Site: brandenburg
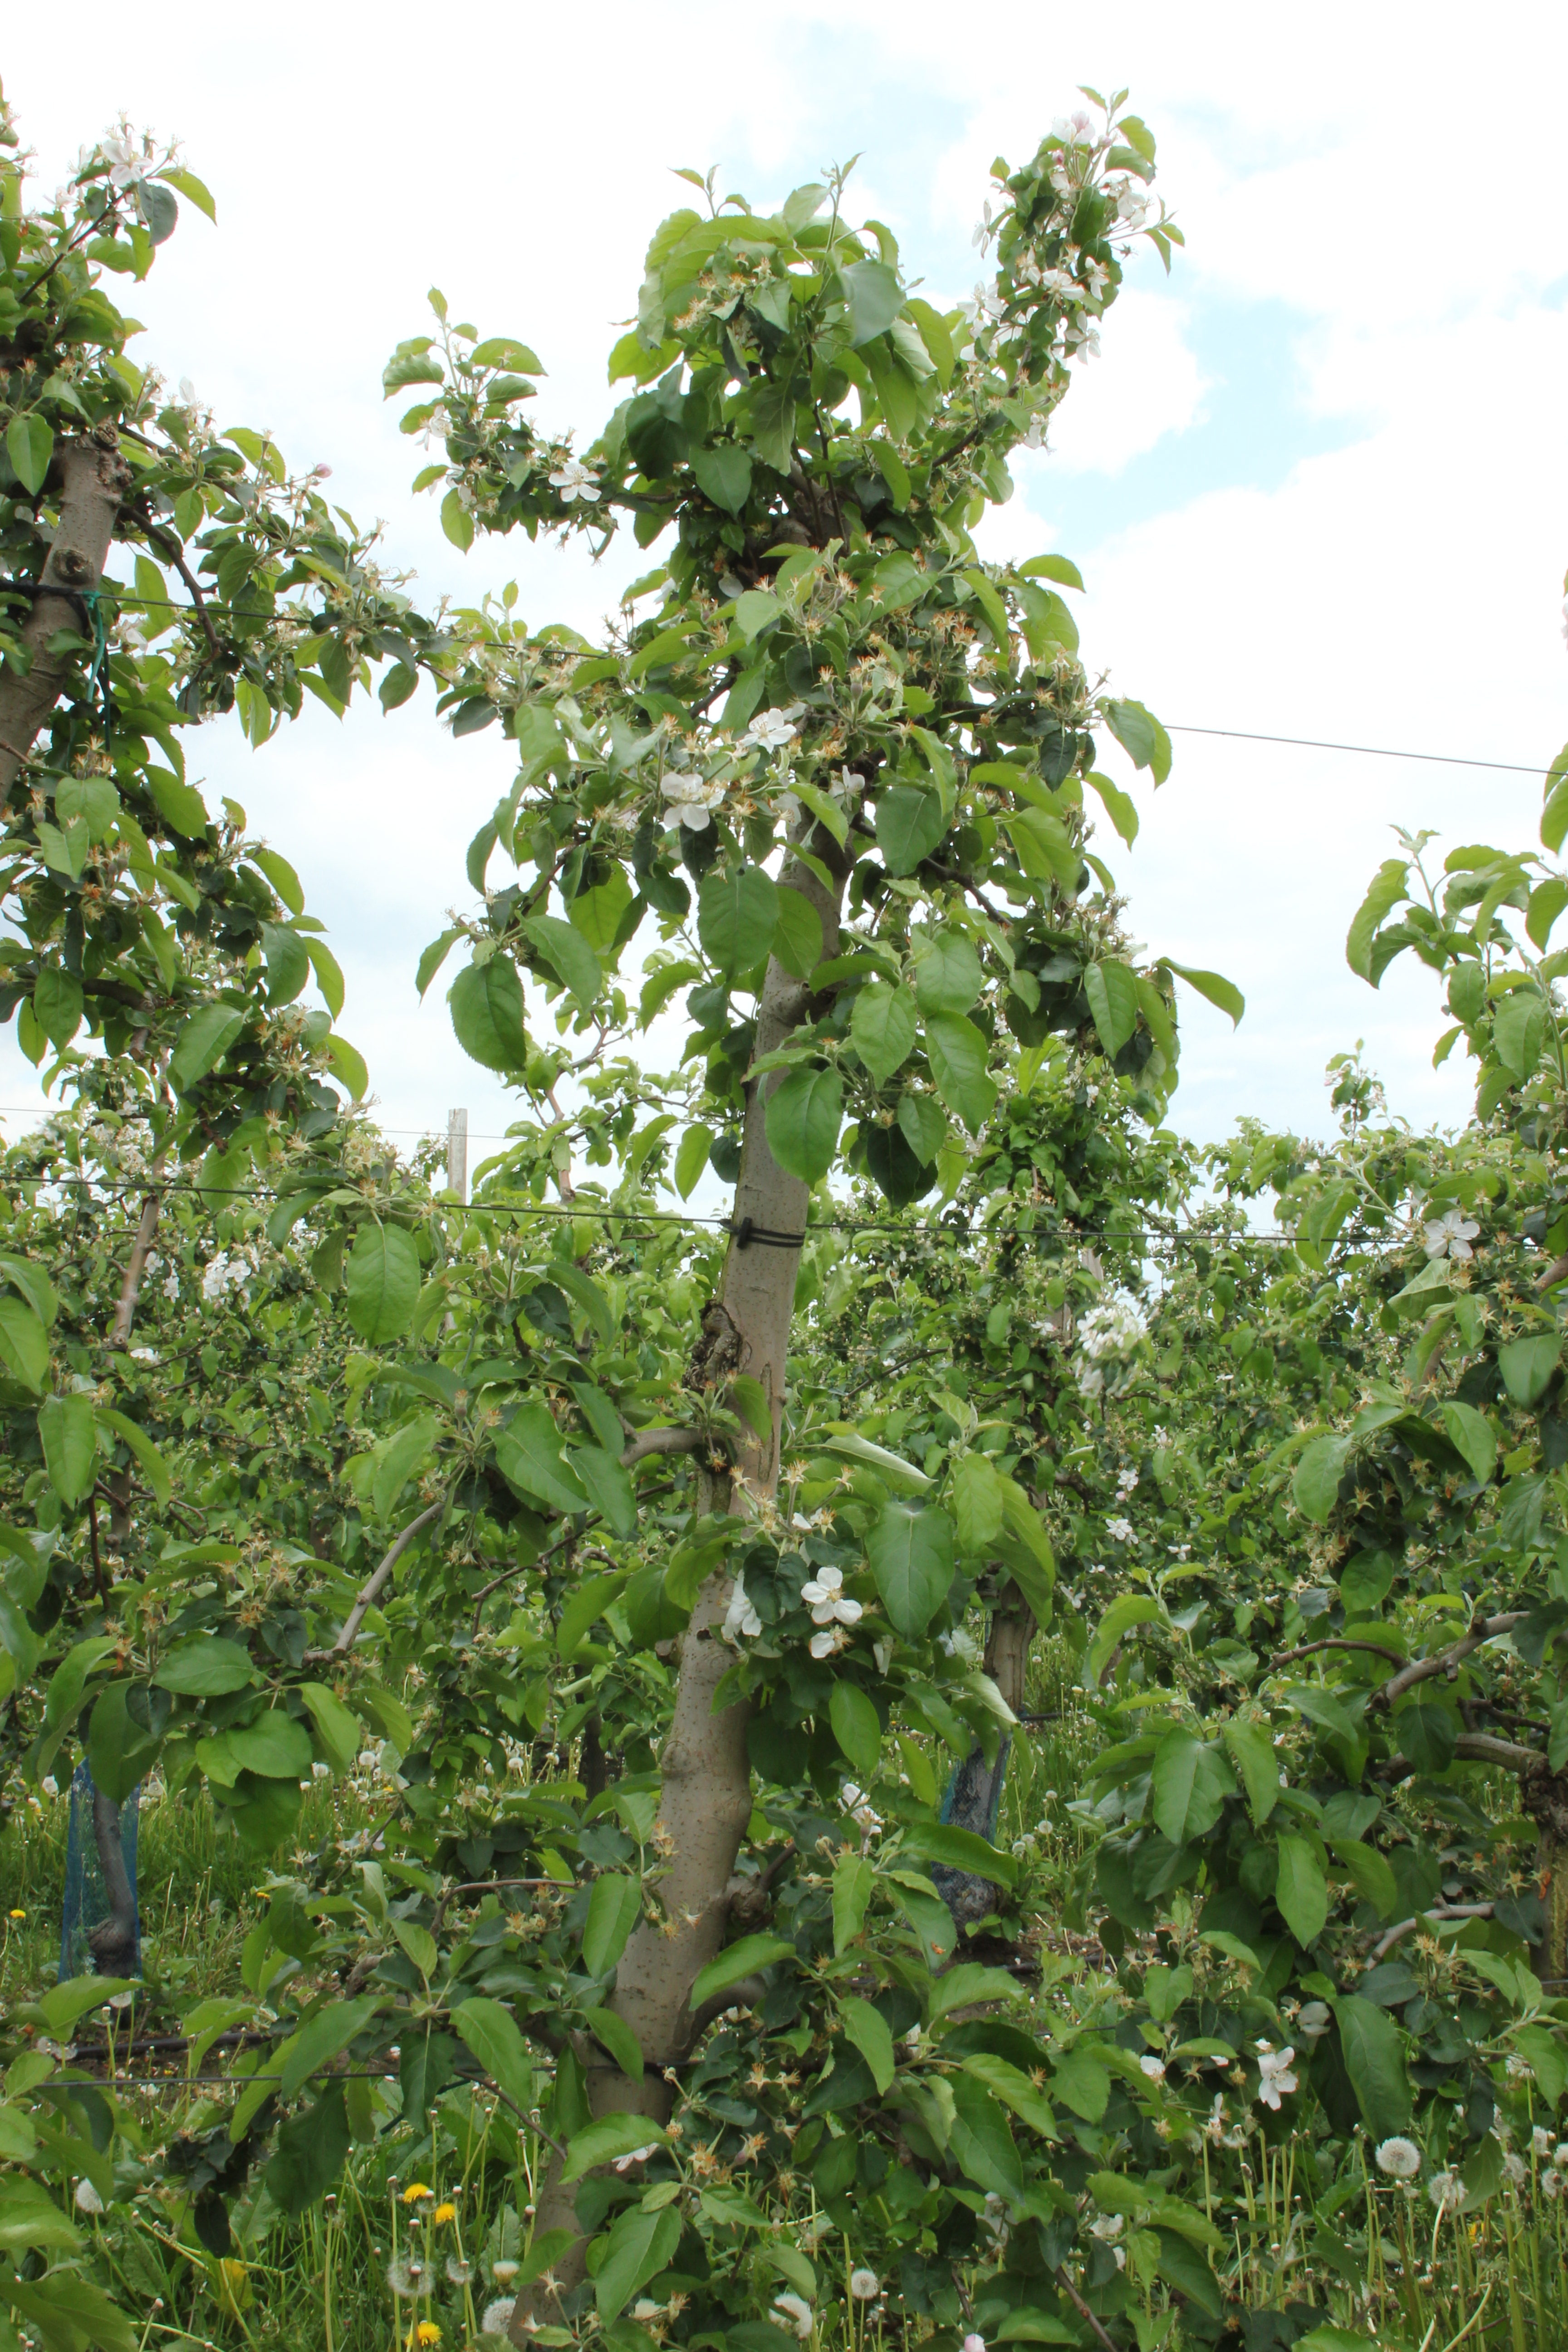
Growth stage (BBCH 67): Flowering